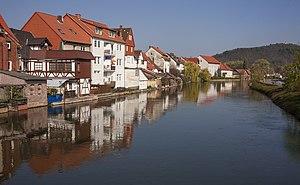
Eschwege est une ville allemande située dans le district Werra-Meißner-Kreis du Land de Hesse. Elle compte 21 004 habitants.